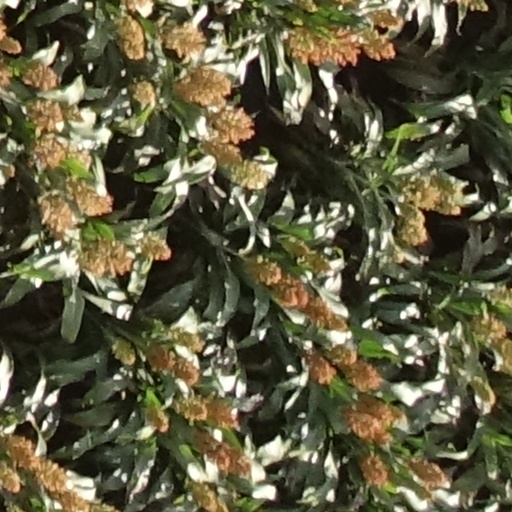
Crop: sorghum